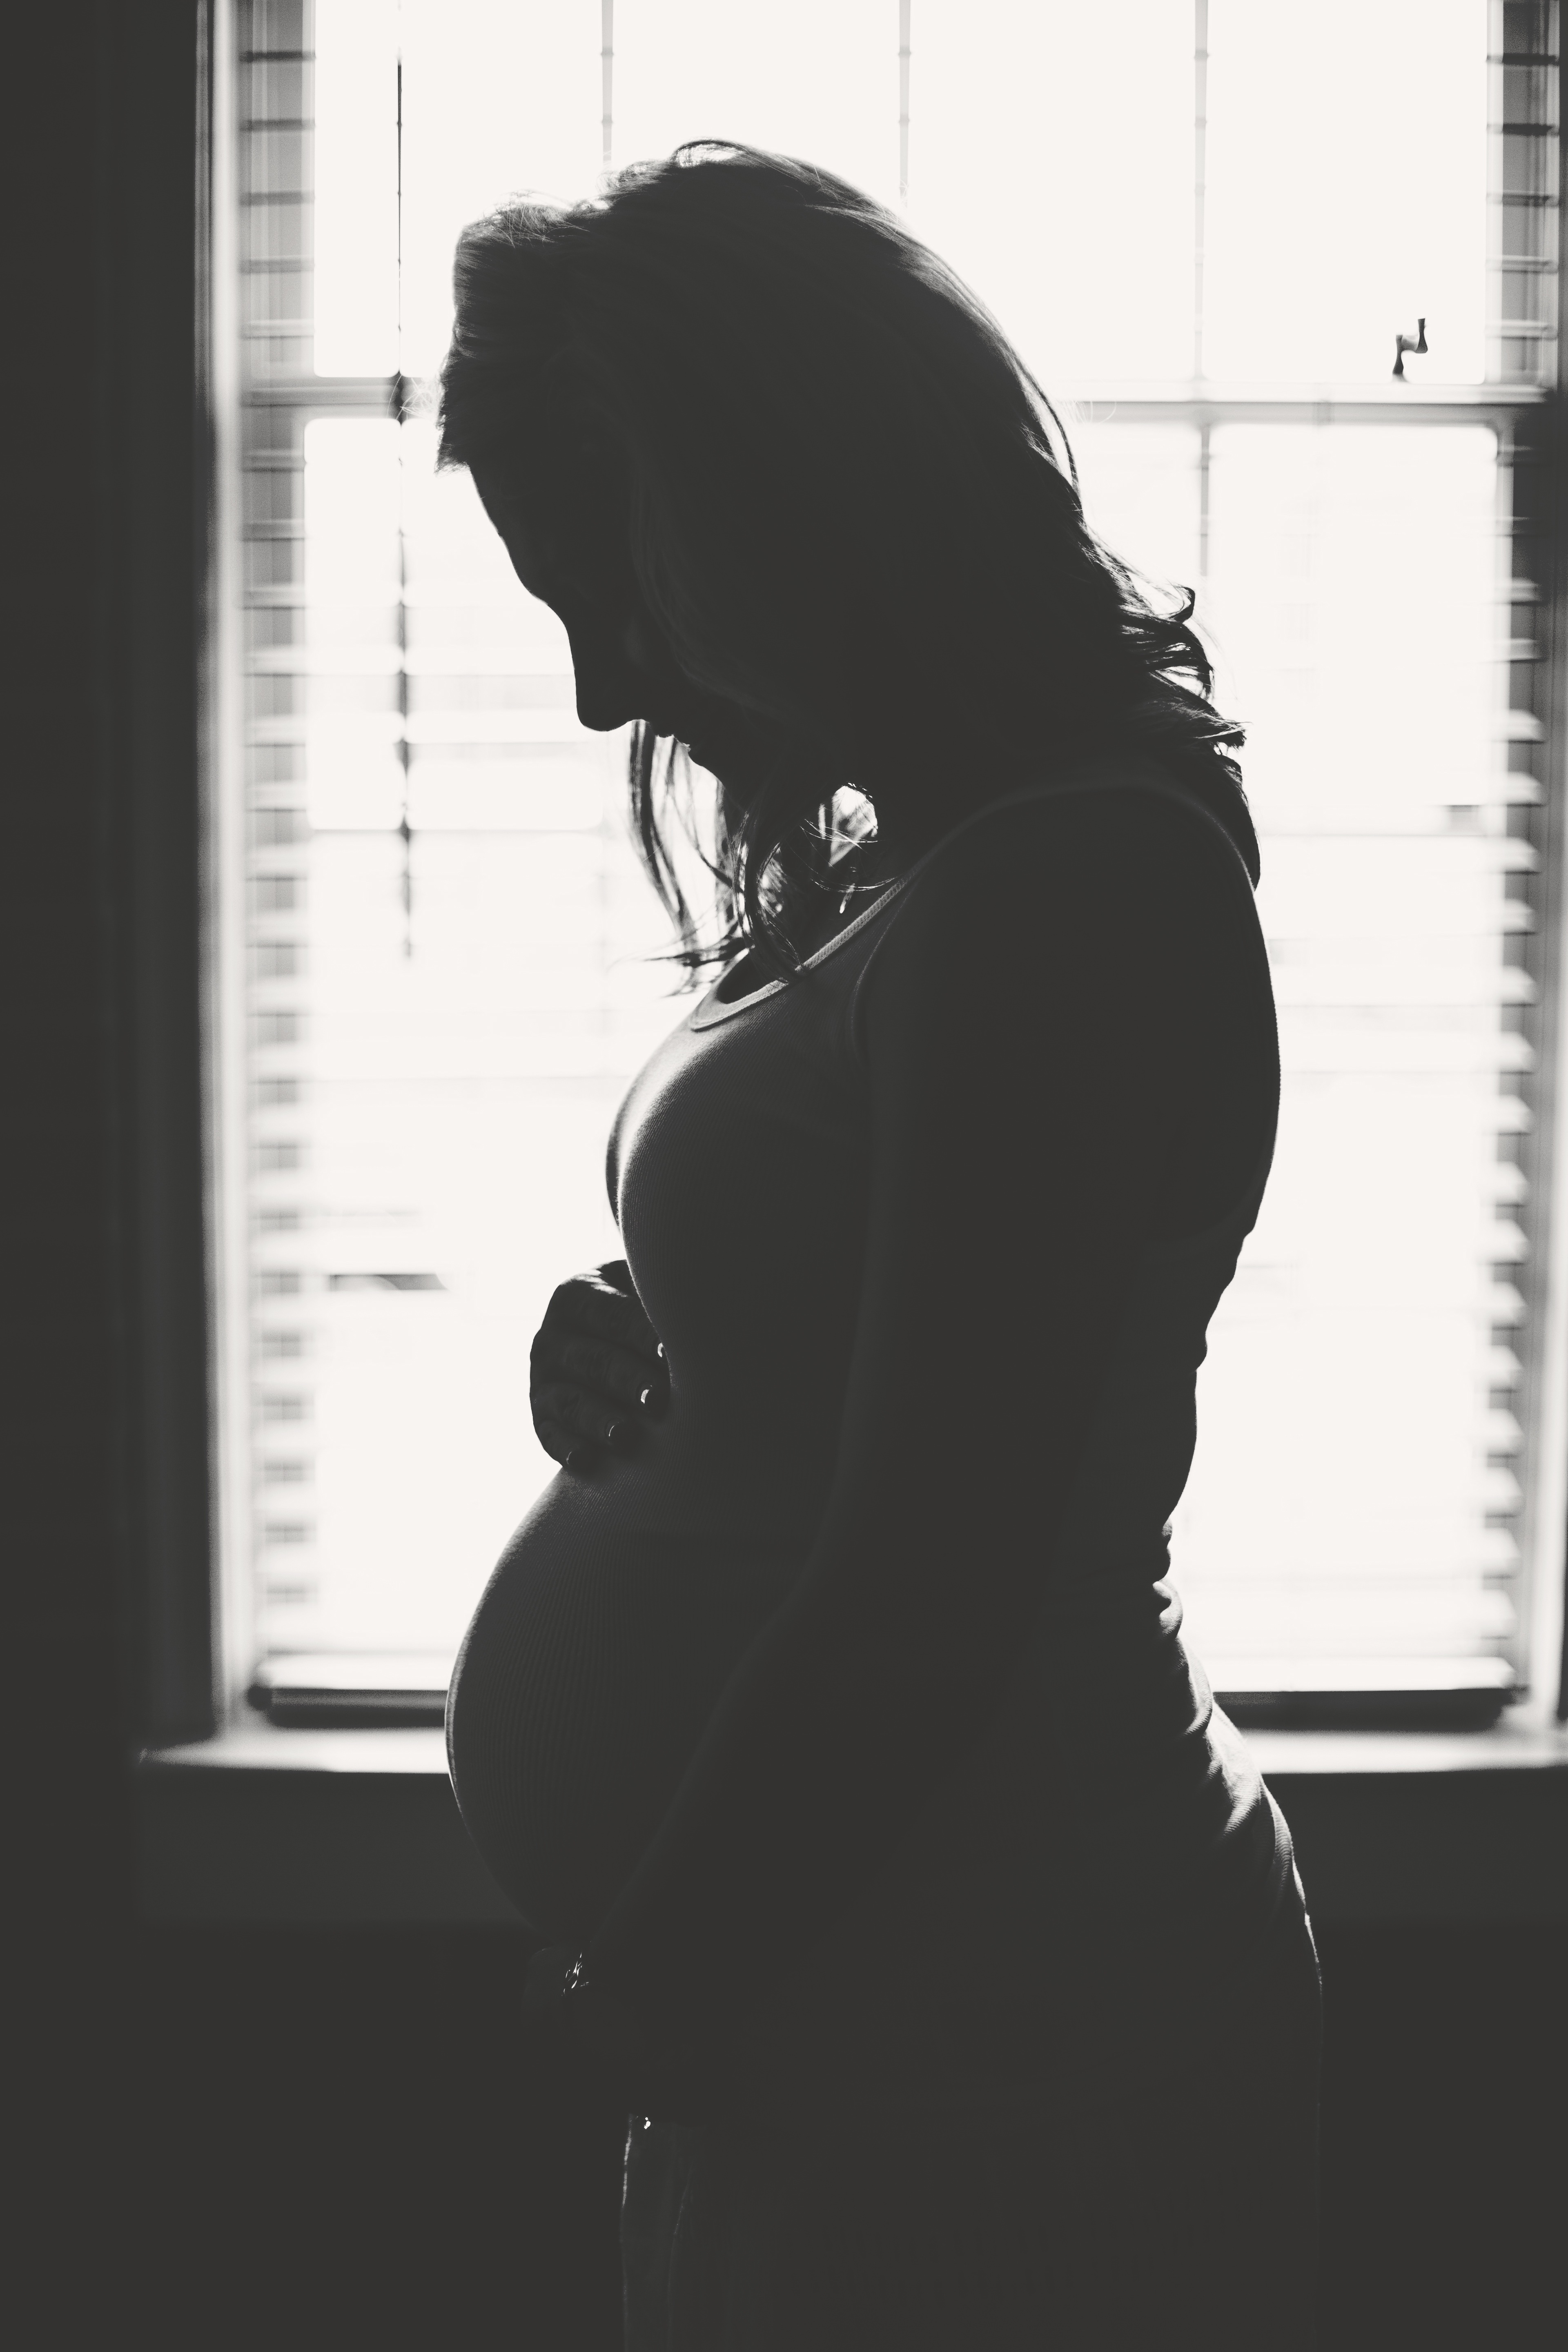
silhouette, black and white, woman, white, female, love, portrait, care, black, monochrome, life, parent, motherhood, mother, sketch, drawing, illustration, photograph, backlight, pregnant, belly, image, expecting, anticipation, tummy, monochrome photography, album cover